Pampa de Achala

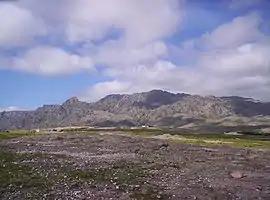
The mountains of "Los Gigantes", the northern boundary of Pampa de Achala with an elevation of 2,340 metres

Several phytogeographical provinces converge here: Chaqueña, Andean, Patagonian and Magellanic. The confluence of these very diverse currents confers on the area a synthesis of microclimates which makes it unique, a uniqueness accentuated by the presence of endemic species, the number of which is probably greater than is presently known.